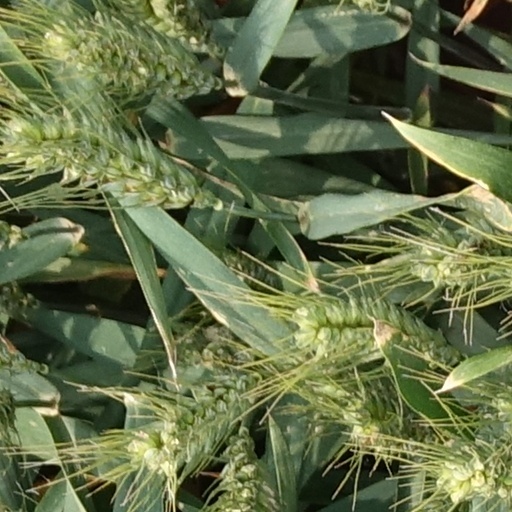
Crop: wheat